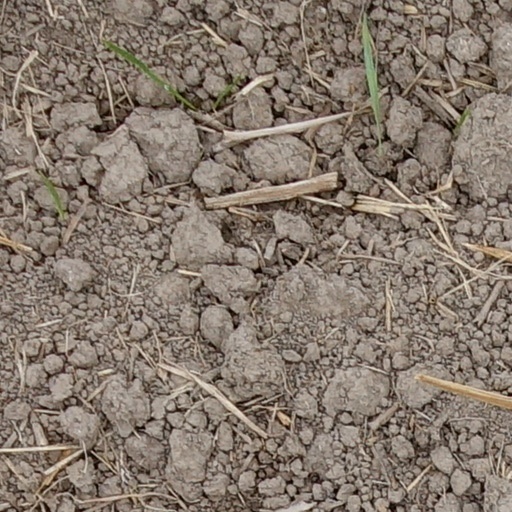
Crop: wheat